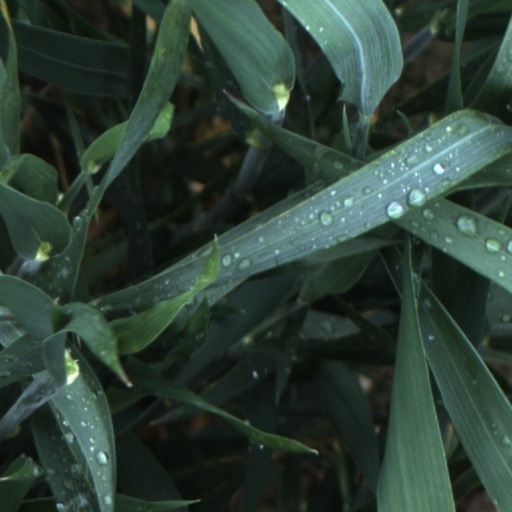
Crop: wheat